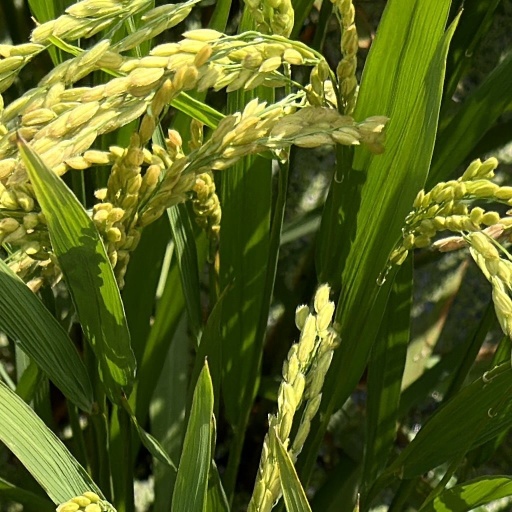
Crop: rice